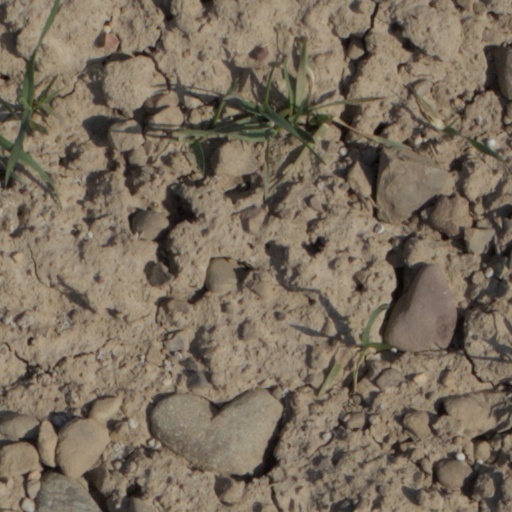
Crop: wheat